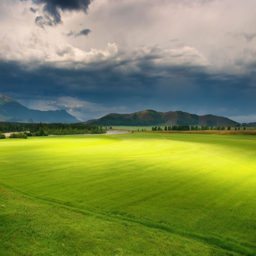
flying over the green plain